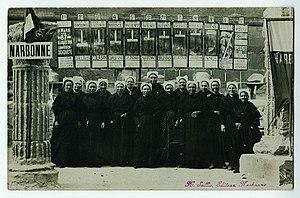
Narbonnaises devants des affiches ""degrés de patience"", lors des manifetations de 1907"
La révolte des vignerons du Languedoc en 1907 désigne un vaste mouvement de manifestations survenu en 1907, dans le Languedoc et en pays catalan, réprimé par le cabinet Clemenceau. Fruit d'une grave crise viticole survenue au début du XXᵉ siècle, ce mouvement, aussi appelé « révolte des gueux » du Midi, a été marqué par la fraternisation du 17ᵉ régiment d'infanterie de ligne avec les manifestants, à Béziers.
Narbonne est une commune française située dans le département de l'Aude, en région Occitanie. La commune est traversée par le canal de la Robine, classé au patrimoine mondial de l'humanité de l'UNESCO depuis 1996.